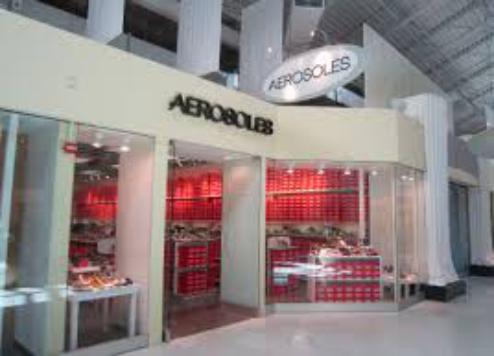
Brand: Aerosoles
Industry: Clothes